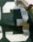
Number: 3